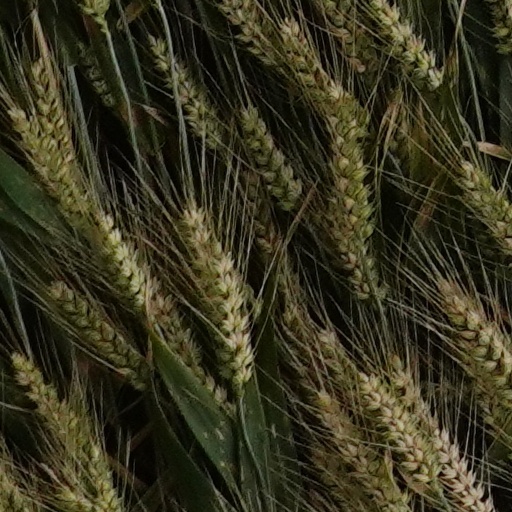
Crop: wheat